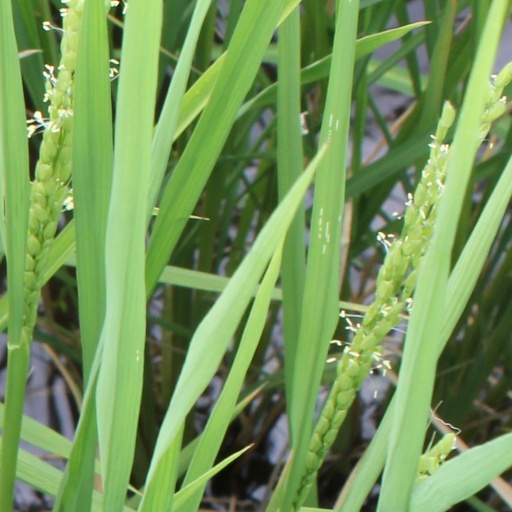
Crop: rice